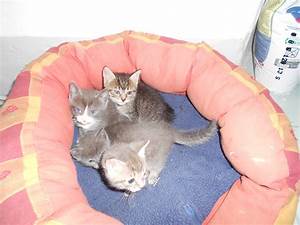
Label: cat